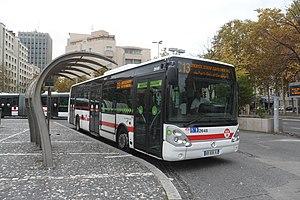
Ligne C13 du réseau TCL, à Grange Blanche.
Grange Blanche est une station de métro française de la ligne D du métro de Lyon, située place d'Arsonval, dans le quartier de Grange Blanche à la limite avec les quartiers Montchat et Montplaisir et à la limite du 3ᵉ et du 8ᵉ arrondissement de Lyon, préfecture de la région Auvergne-Rhône-Alpes.